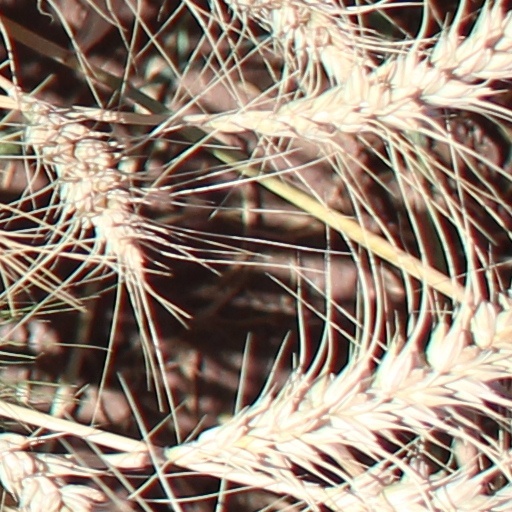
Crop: wheat